José Luis Picardo

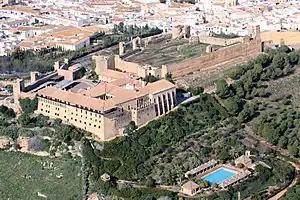
Parador de Carmona in 2008. José Luis Picardo's Parador building is to the left. On the right is the ruined castle

Internally, Picardo repeated many of his pastiche medievalisms as seen in his previous Parador projects, with much use of heavy timber, such as a dark coffered ceiling in the dining room and classic Castilian designs for windows, doors, furniture, and light fittings. Terracotta tiles were used for the floors in the bar, the dining room and the two lounges.